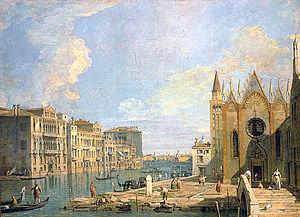
La famille Zulian est une famille noble vénitienne.
Le rio terà de la Carità est un canal maintenant asséché de Venise dans le sestiere de Dorsoduro, dont subsiste un petit reste près du Campo de la Carità. Il est maintenant plutôt appelé rio dell'Accademia.